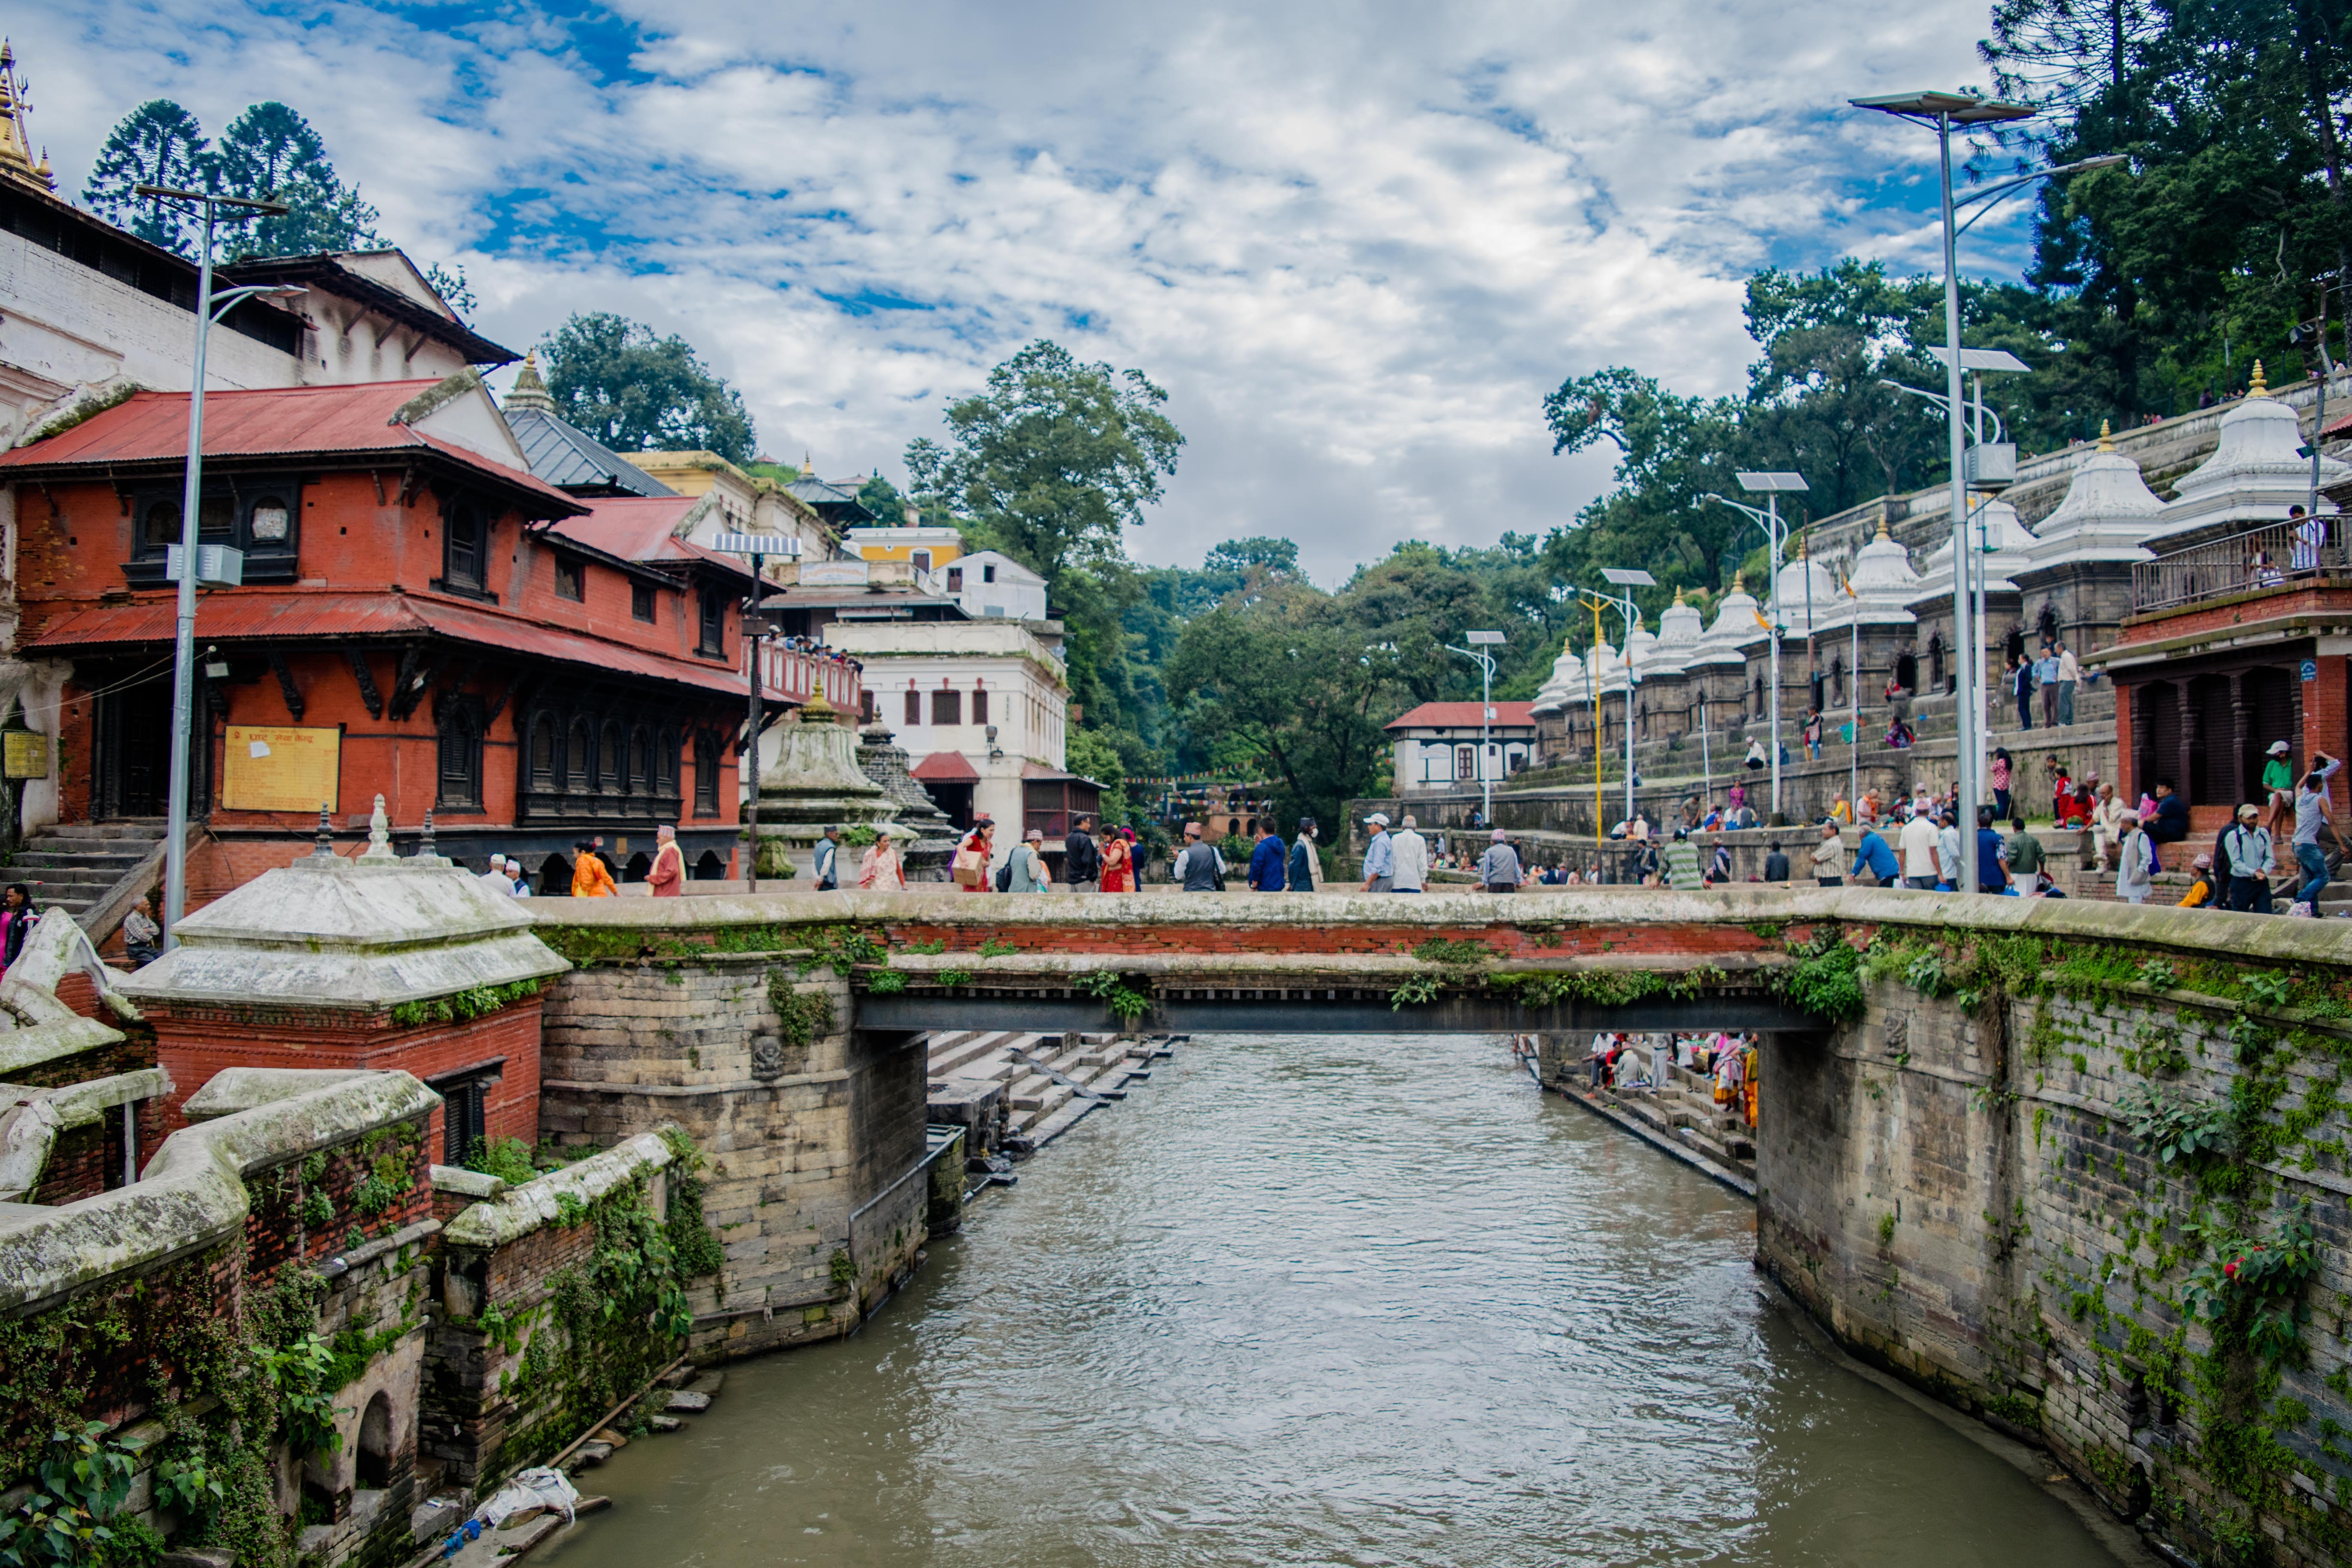
flower, lake, town, river, canal, vacation, travel, village, religion, asia, landmark, tourism, waterway, body of water, nepal, religious, temple, faith, prayer, culture, history, holy, sacred, traditional, tibetan, neighbourhood, landform, kathmandu, geographical feature, pasuptinath